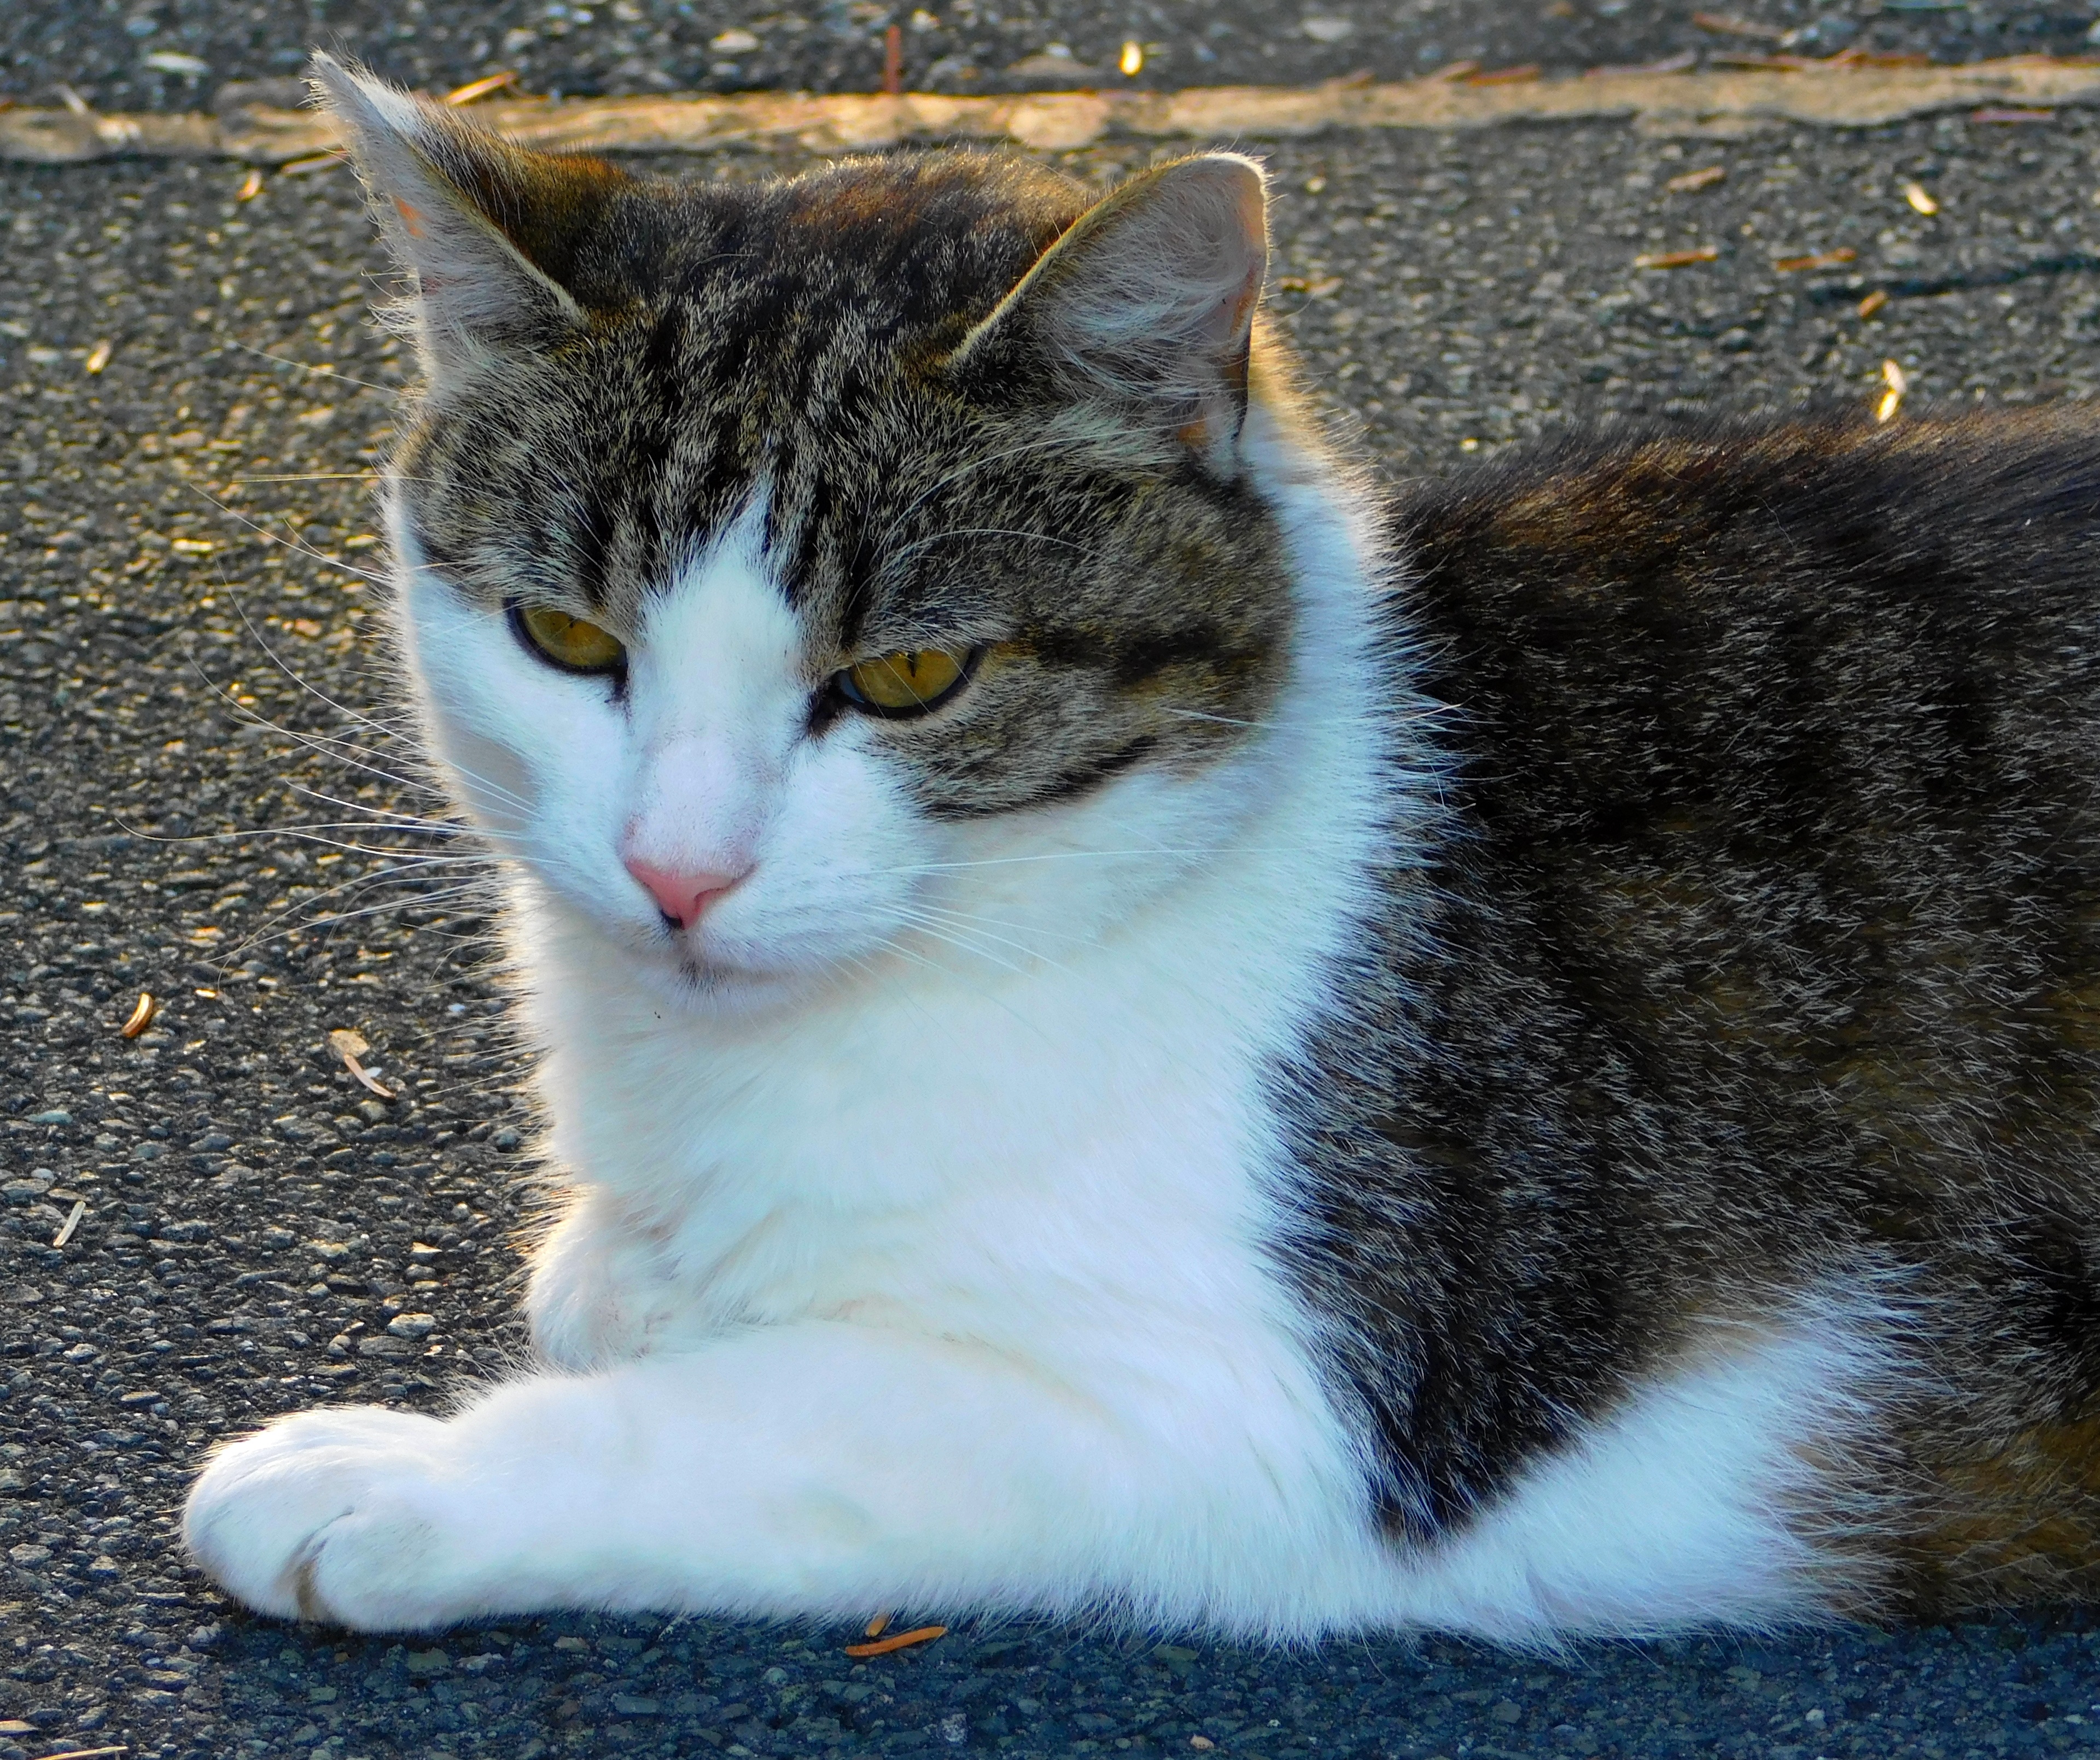
sweet, cute, portrait, kitten, cat, mammal, thoughtful, fauna, nose, whiskers, adidas, vertebrate, mieze, domestic cat, wildlife photography, dear, mackerel, cat face, cat is, european shorthair, cat is in the sun, pensive cat, small to medium sized cats, cat like mammal, domestic short haired cat